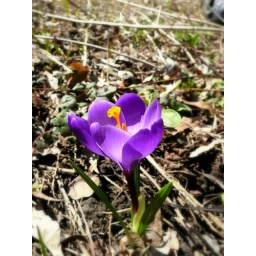
found in a field near the don river